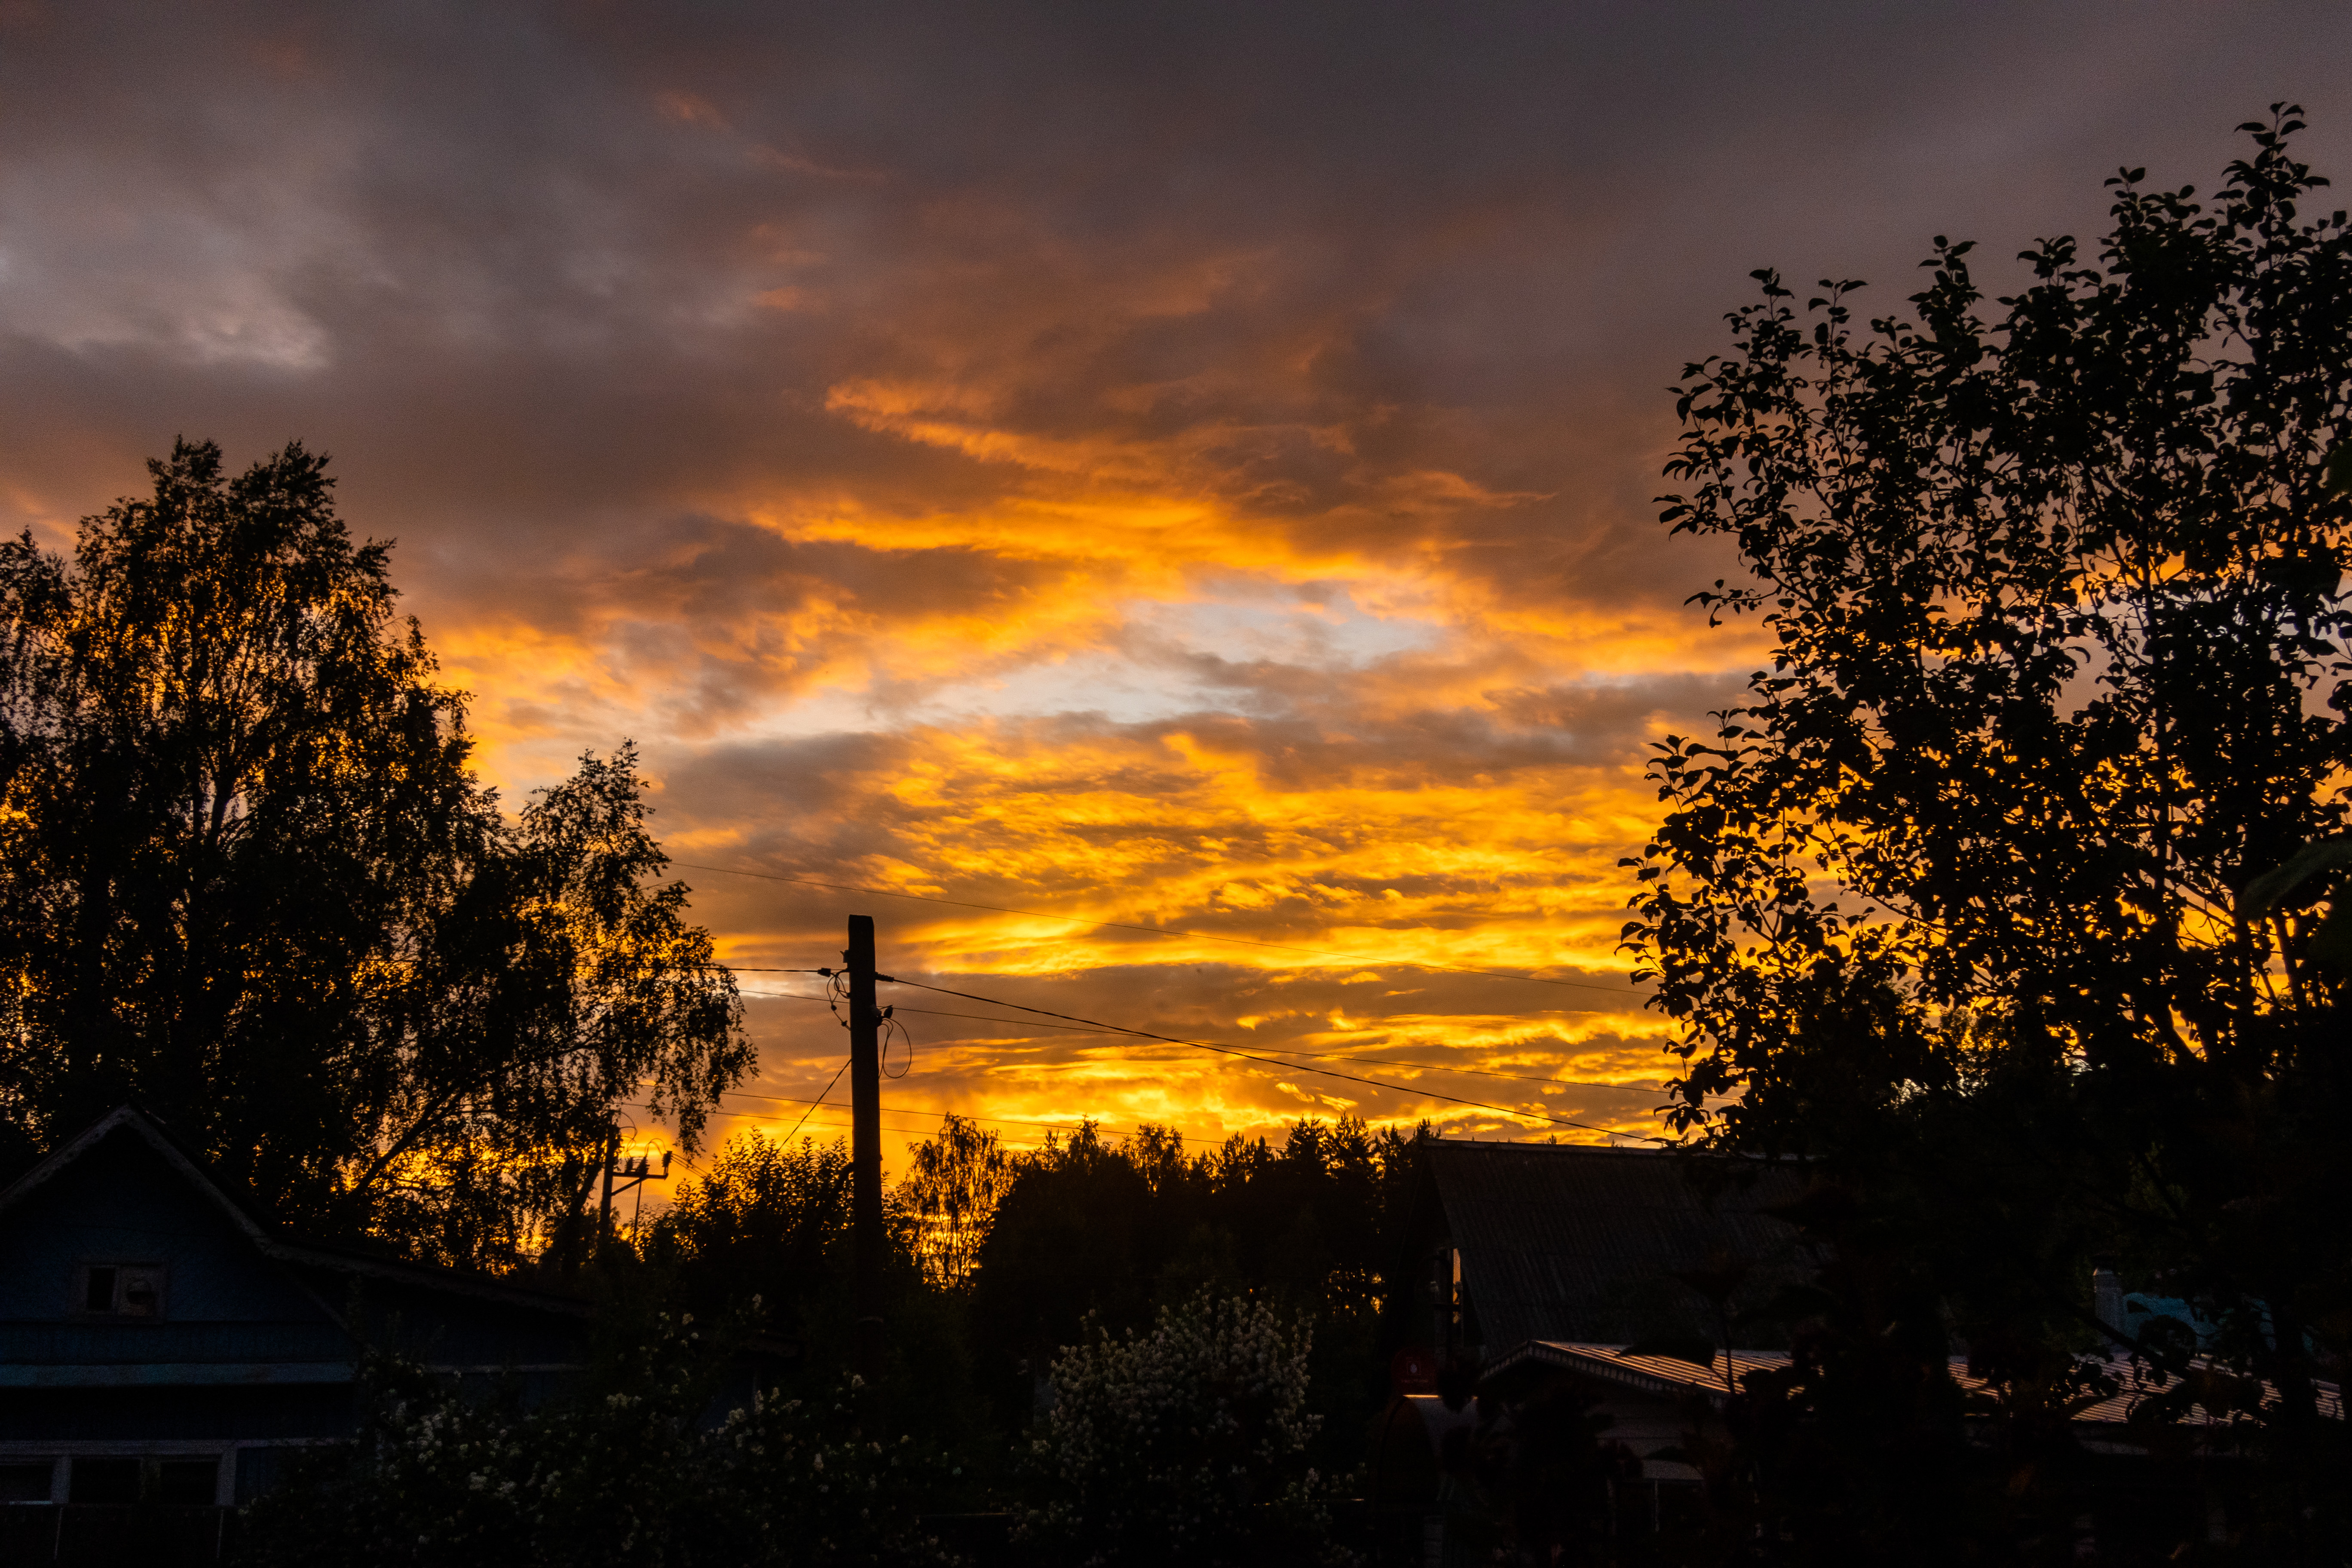
sunset, sky, clouds, landscape, evening, twilight, beauty, city, mood, nature, sun, orange, atmosphere, color, scenic, horizon, cloud, plant, afterglow, natural landscape, branch, tree, dusk, red sky at morning, biome, woody plant, sunrise, cumulus, heat, Tints and shades, astronomical object, road, dawn, meteorological phenomenon, wood, suburb, house, winter, backlighting, roof, night, hill, silhouette, darkness